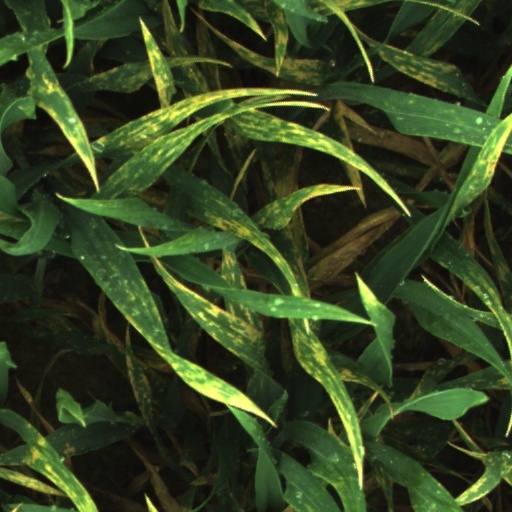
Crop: wheat